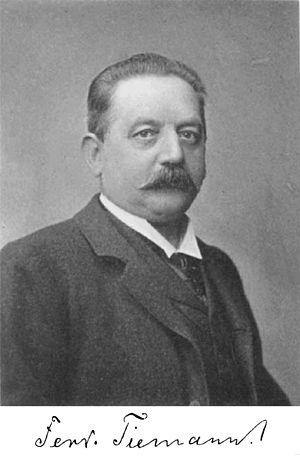
Johann Karl Wilhelm Ferdinand Tiemann est un chimiste allemand. Il est connu pour être le co-découvreur, avec Karl Reimer, de la réaction de Reimer-Tiemann.